Embalming

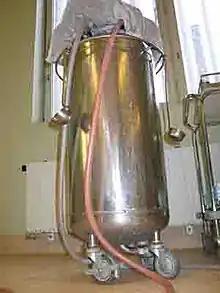
Tank containing embalming fluid

As practiced in the funeral home, embalming involves several distinct steps. Modern embalming techniques are not the result of a single practitioner, but rather the accumulation of many decades, even centuries, of research, trial and error, and invention. A standardized version follows below, but variation in techniques are common.